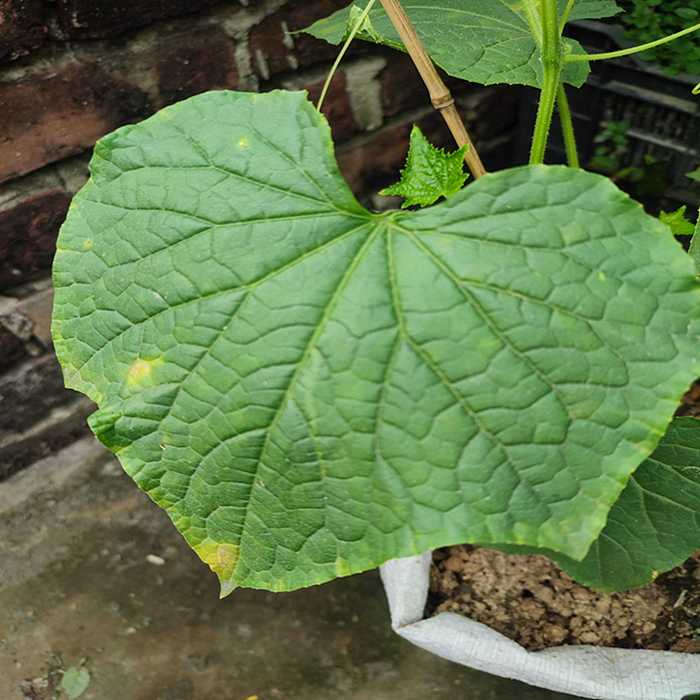
Plant: Cucumber
Label: Downy mildew